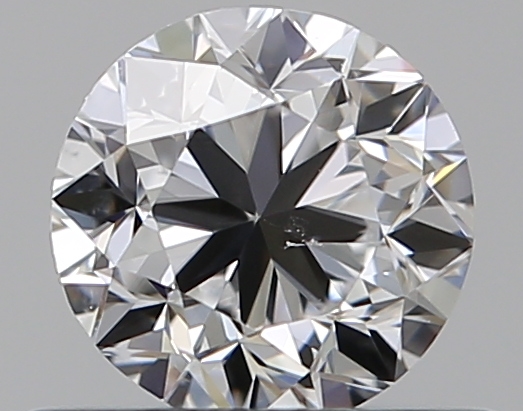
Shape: round
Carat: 0.5
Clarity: VS2
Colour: D
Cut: GD
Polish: EX
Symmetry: VG
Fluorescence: N
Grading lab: GIA
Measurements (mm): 4.82 x 4.88 x 3.22